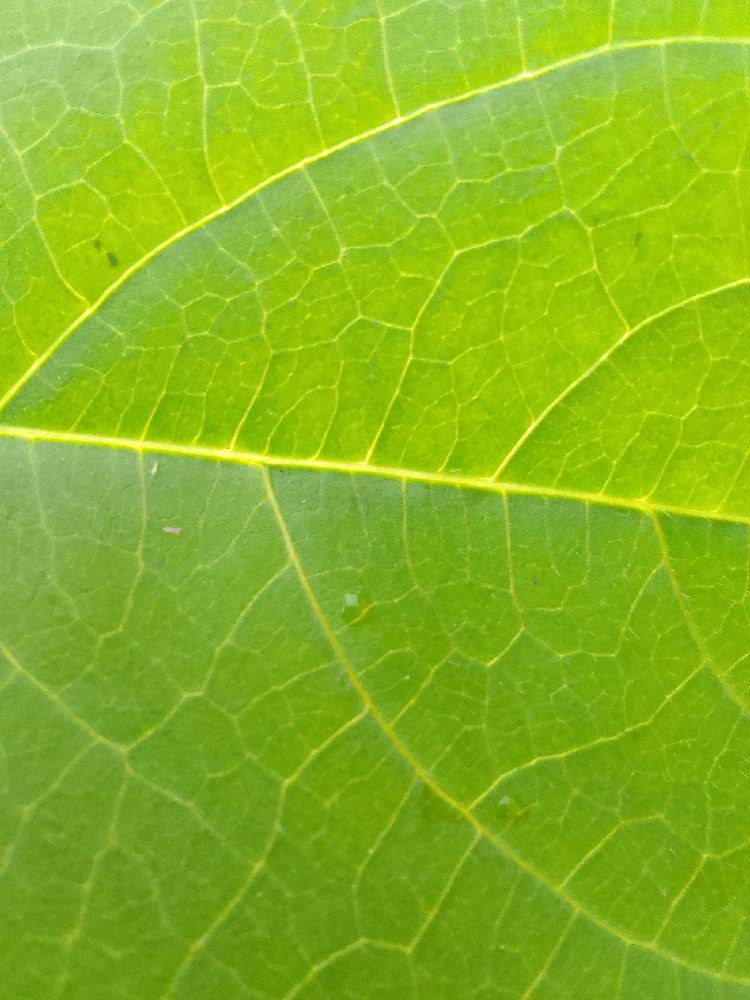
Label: healthy